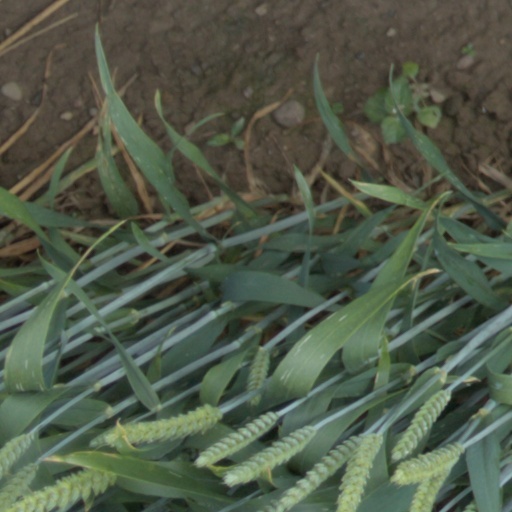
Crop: wheat